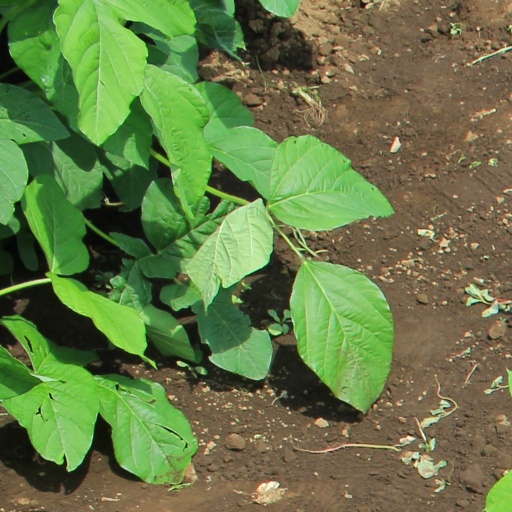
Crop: soybean